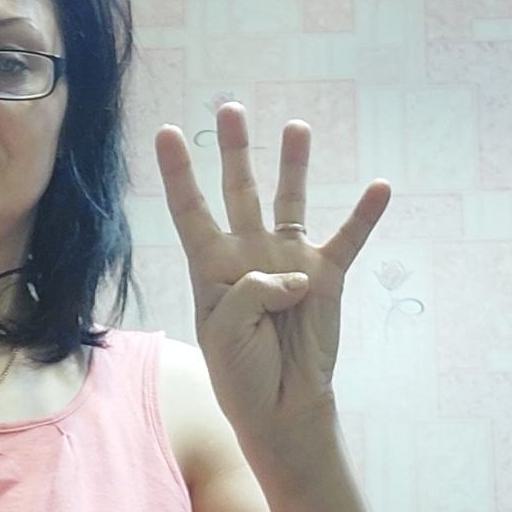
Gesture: four